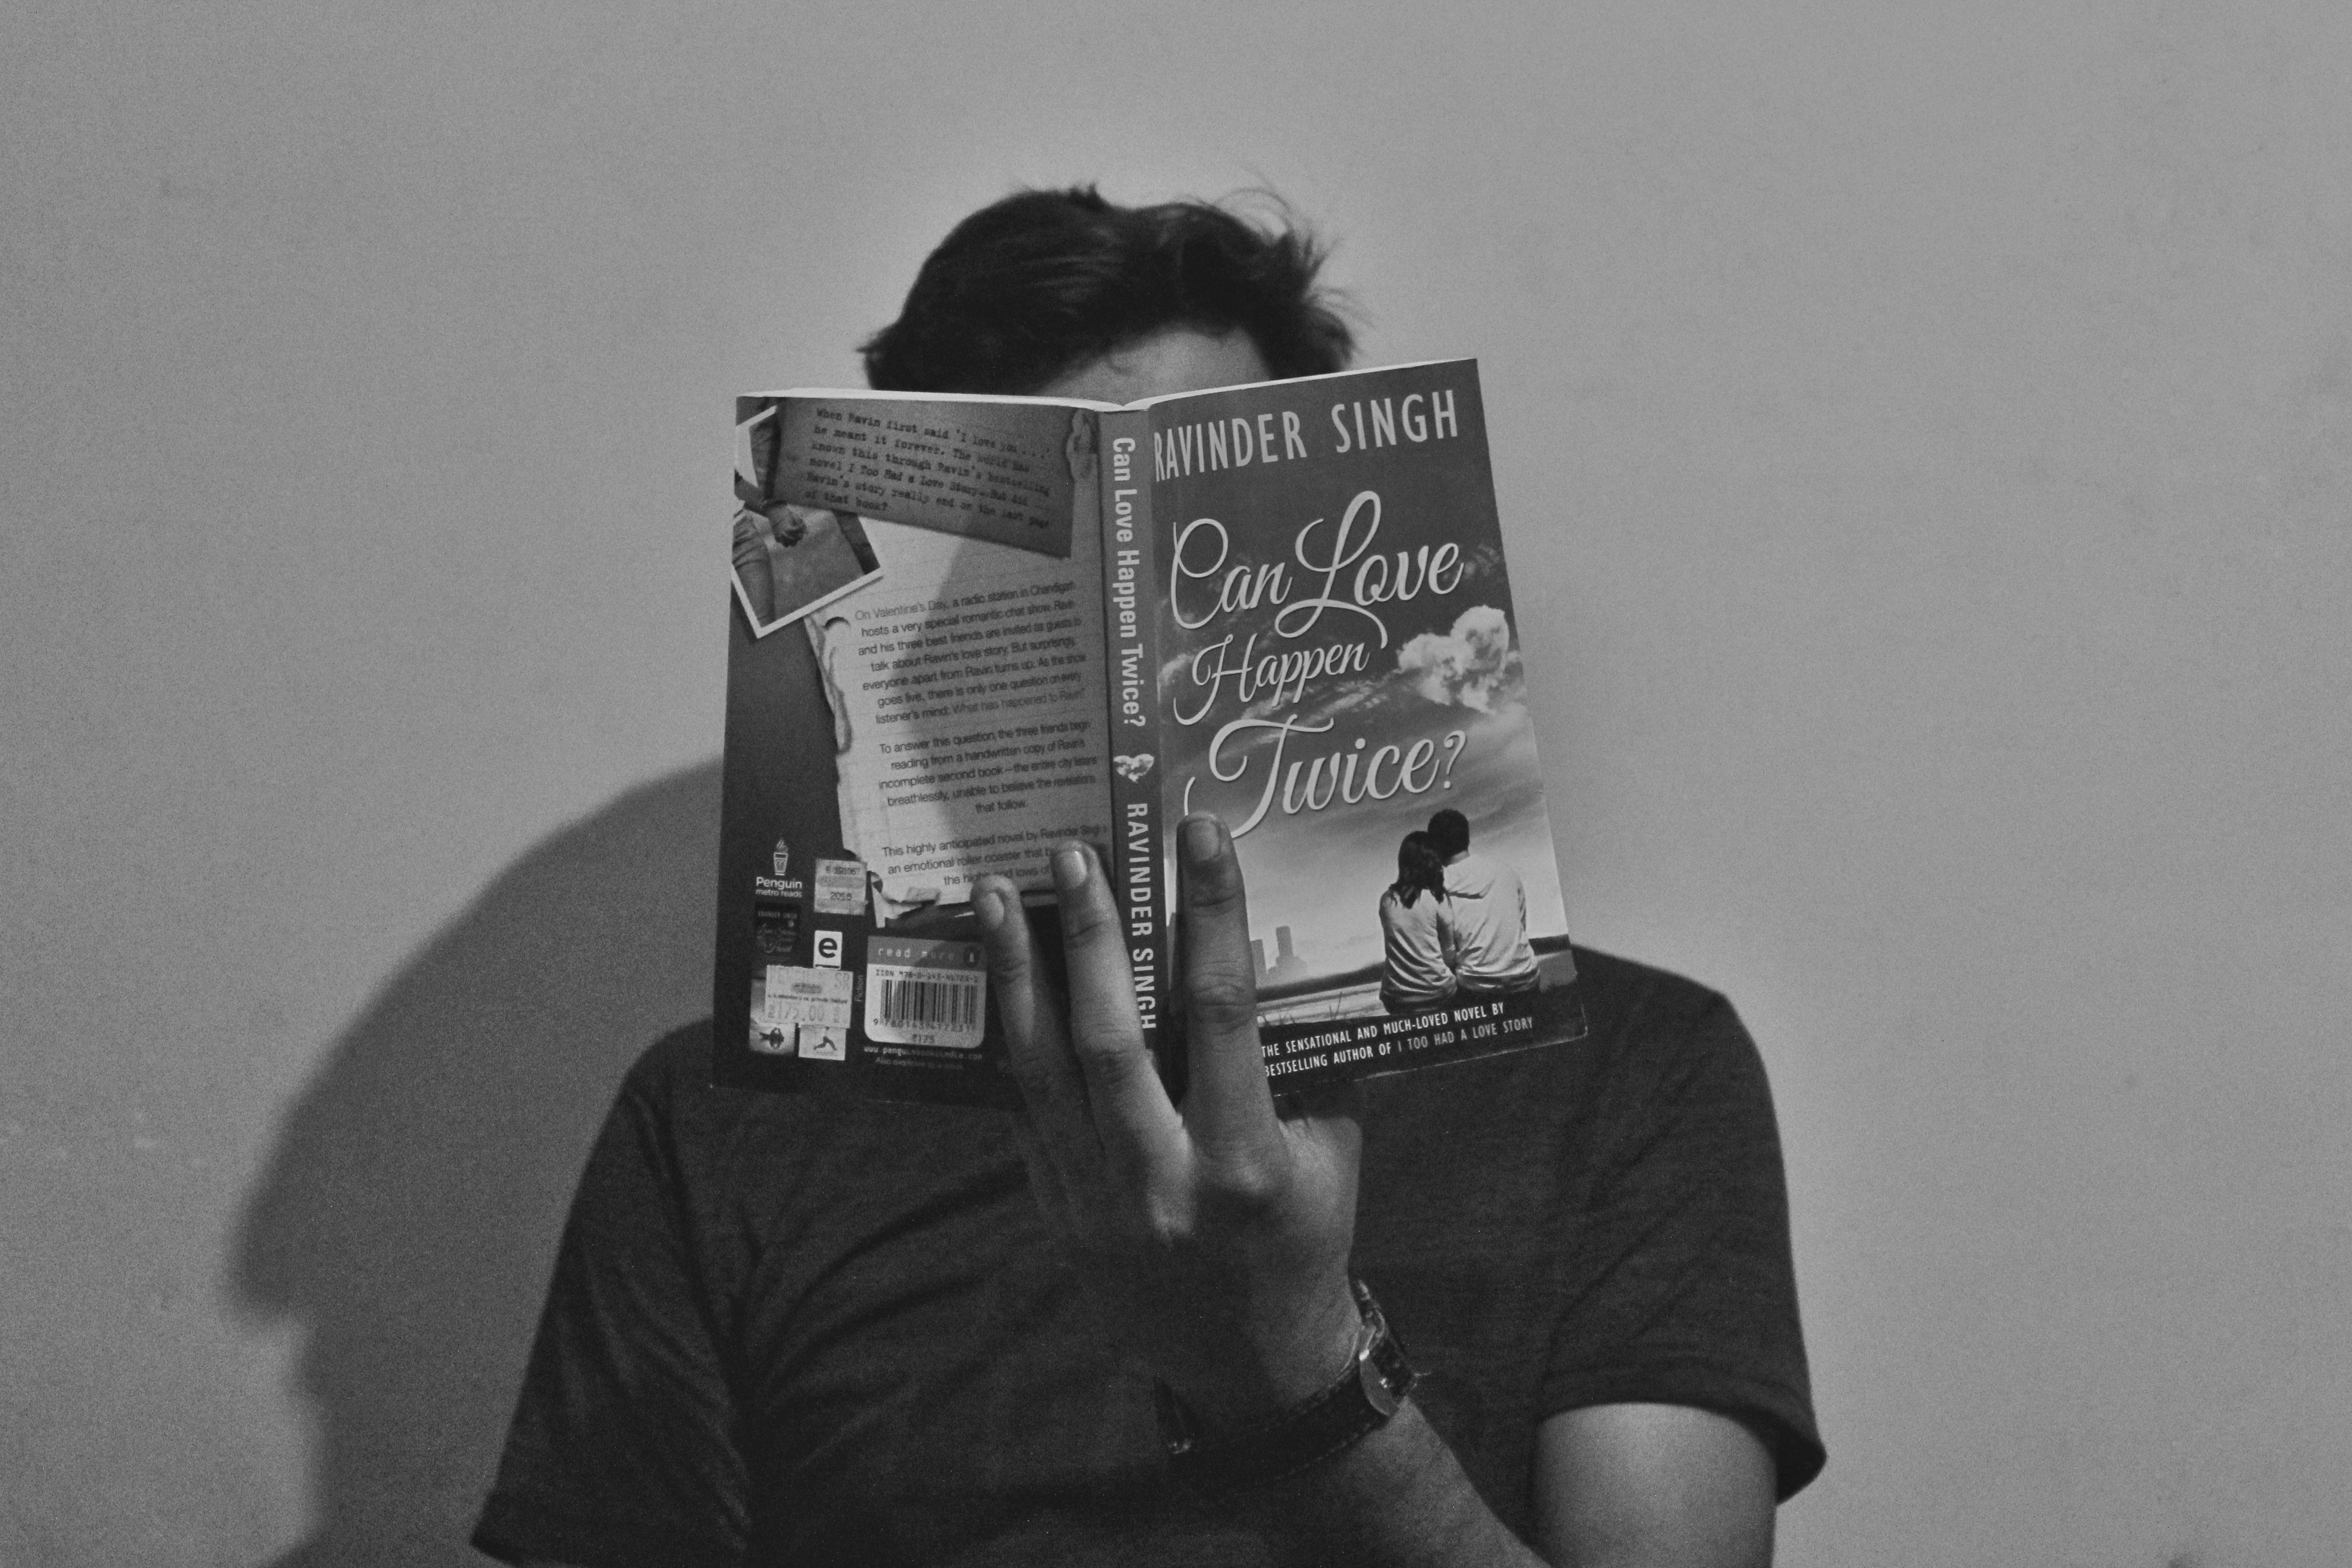
white, black, black and white, text, monochrome photography, monochrome, snapshot, font, photography, room, reading, style, t shirt